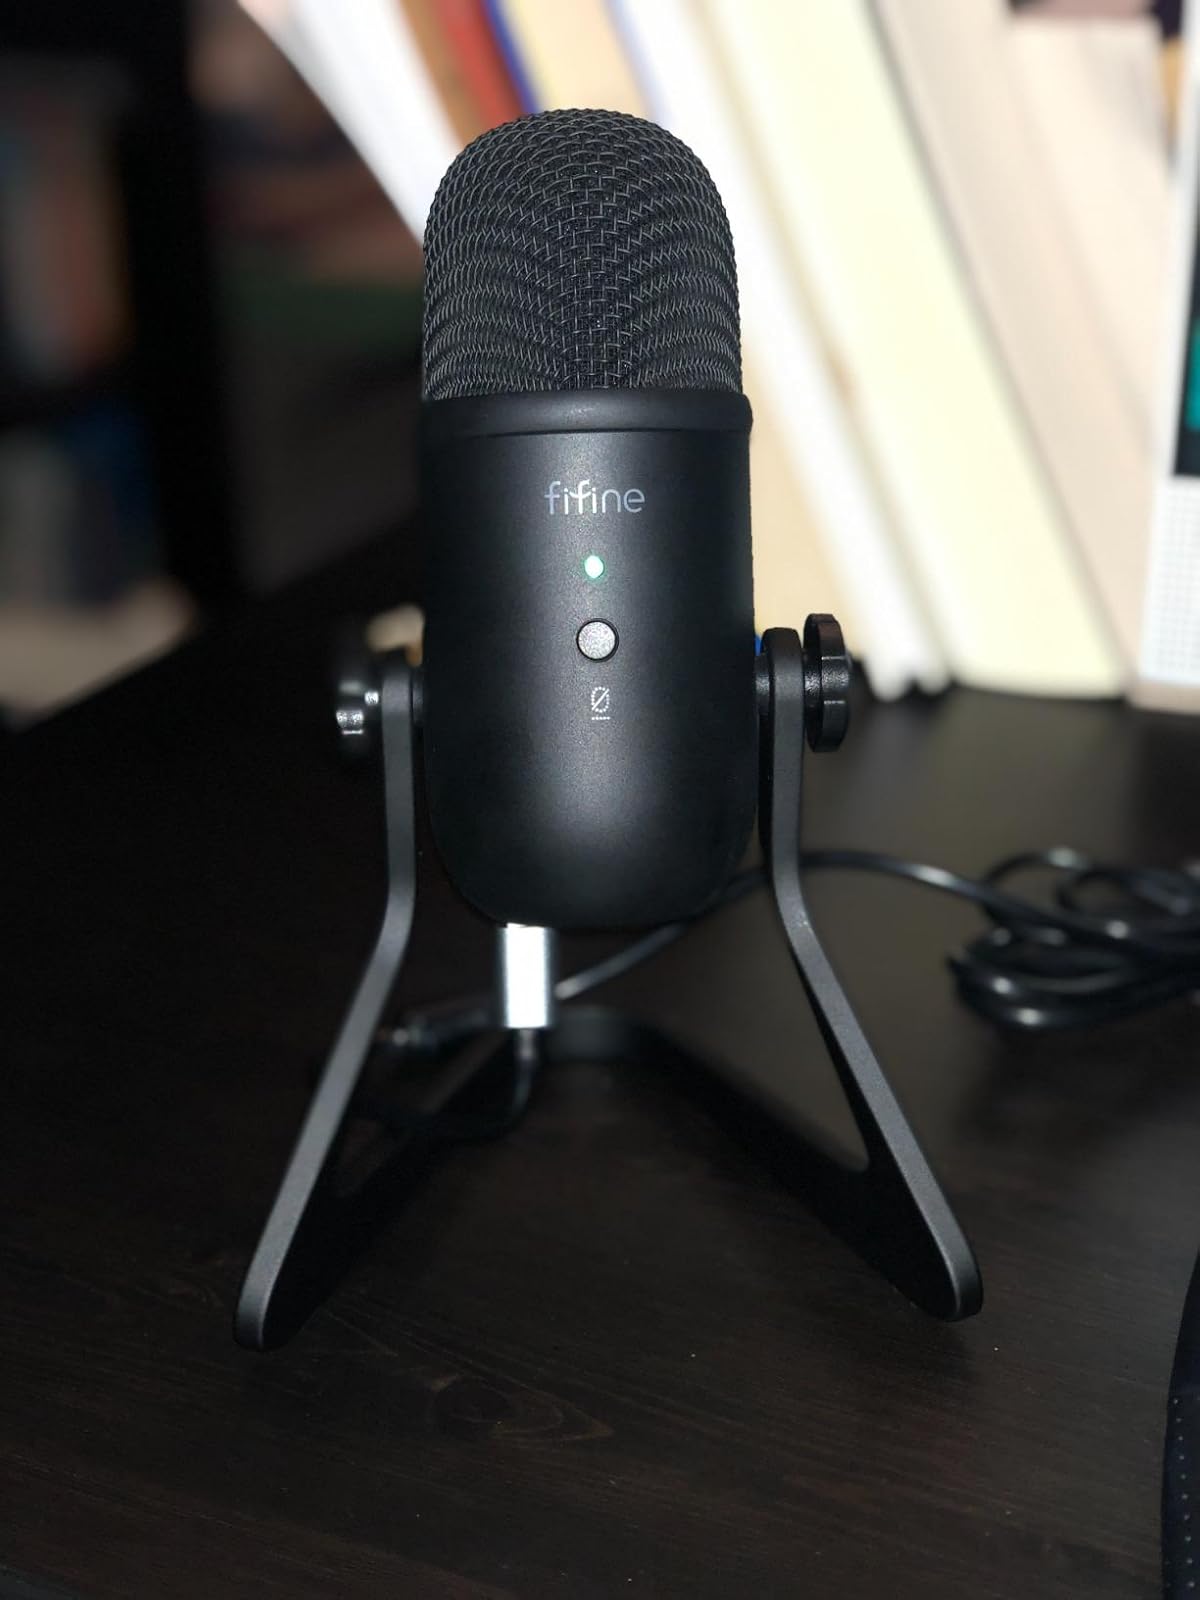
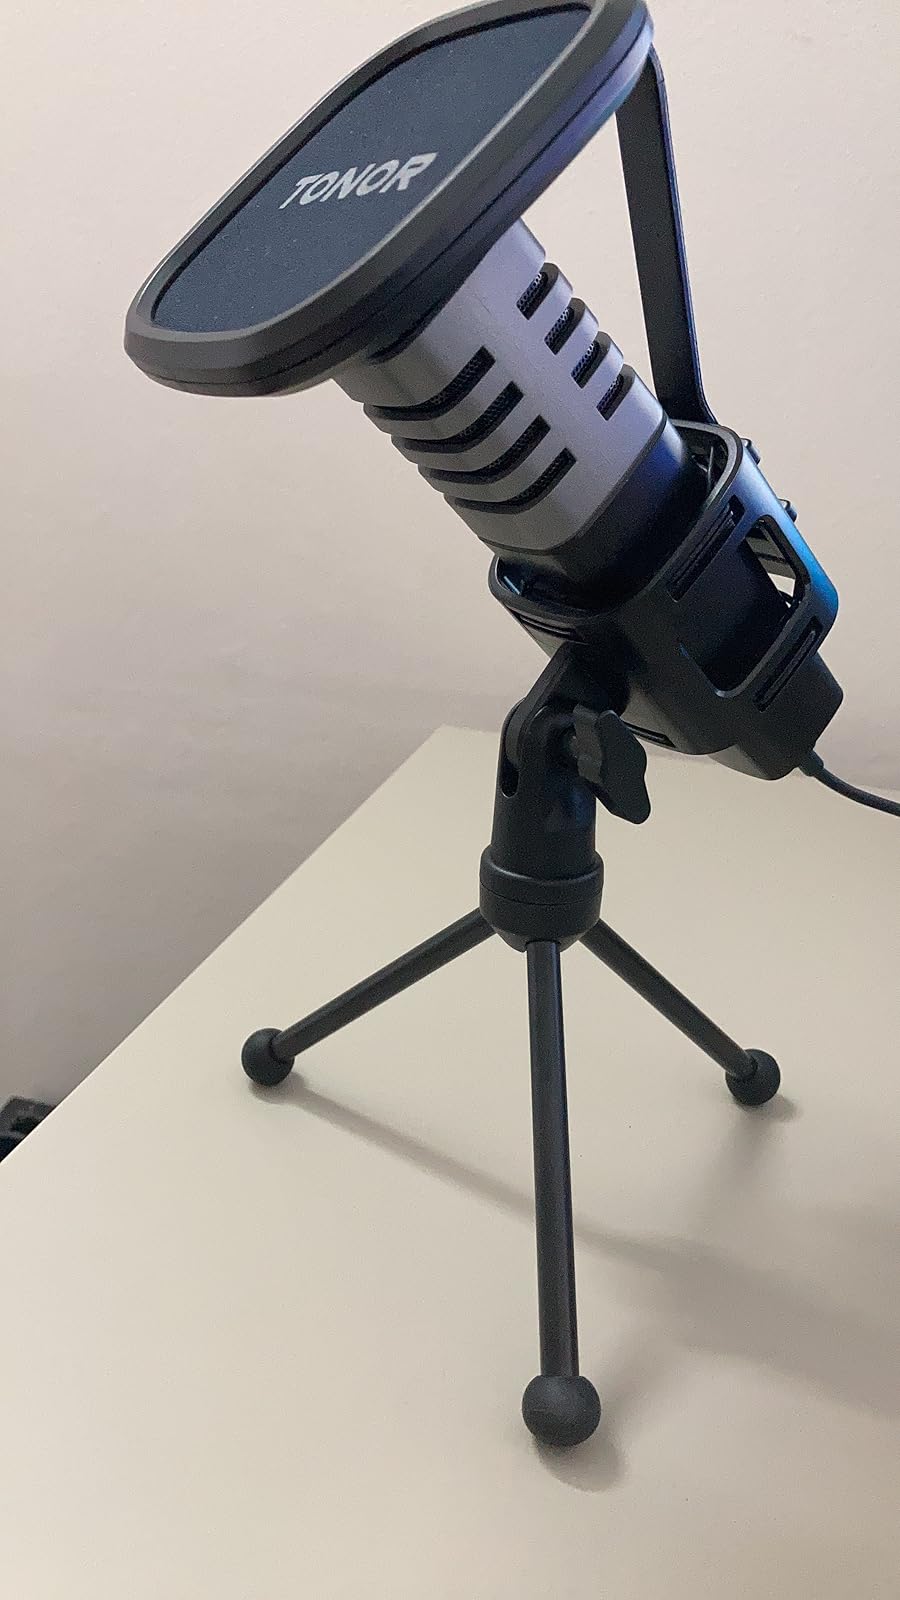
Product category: microphone
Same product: no